Joanna Worek

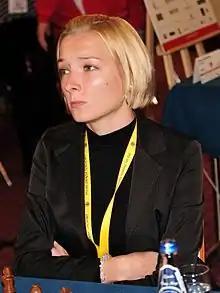
Worek in 2013

Joanna Worek (born 23 January 1986) is a Polish and Czech chess player holding the title of Woman Grandmaster (WGM).